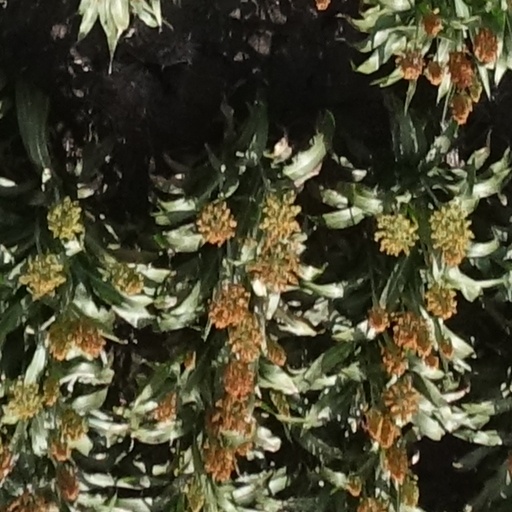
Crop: sorghum